2023 FIBA Basketball World Cup Group L

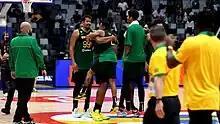
Brazil vs Canada.

Group L was one of four groups of the second round of the 2023 FIBA Basketball World Cup. It took place from 1 to 3 September 2023 and consisted of the top-two teams from Groups G and H. The results from the preliminary round were carried over. The teams were playing against the teams from the other group, with all games played at the Indonesia Arena, Jakarta, Indonesia. The top two teams advanced to the quarterfinals, the third placed team was classified 9 to 12 and the fourth placed team 13 to 16.